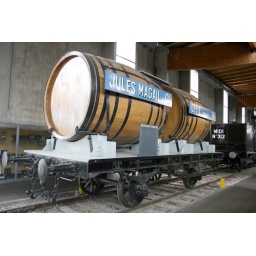
Wine barrel train car in Mulhouse